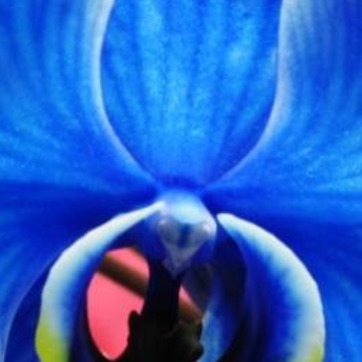
Material: foliage